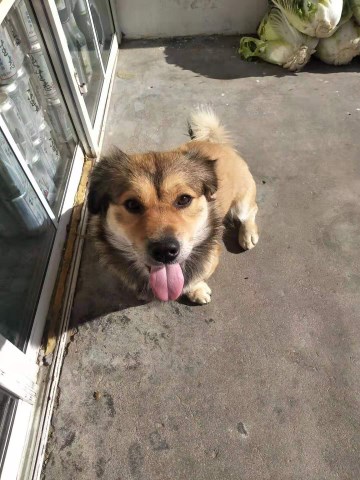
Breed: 3336-n000121-chinese_rural_dog